The Vital Center

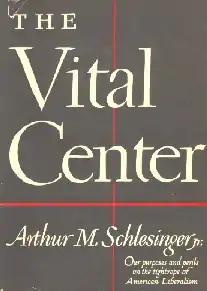
First edition (publ. Houghton Mifflin) Cover design by Samuel Hanks Bryant

The Vital Center: The Politics of Freedom is a 1949 book by Harvard historian Arthur Schlesinger, Jr. It defends liberal democracy and a state-regulated market economy against the totalitarianism of communism and fascism.